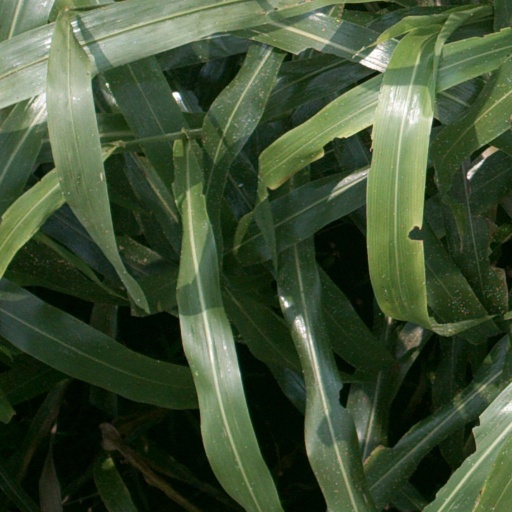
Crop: sorghum